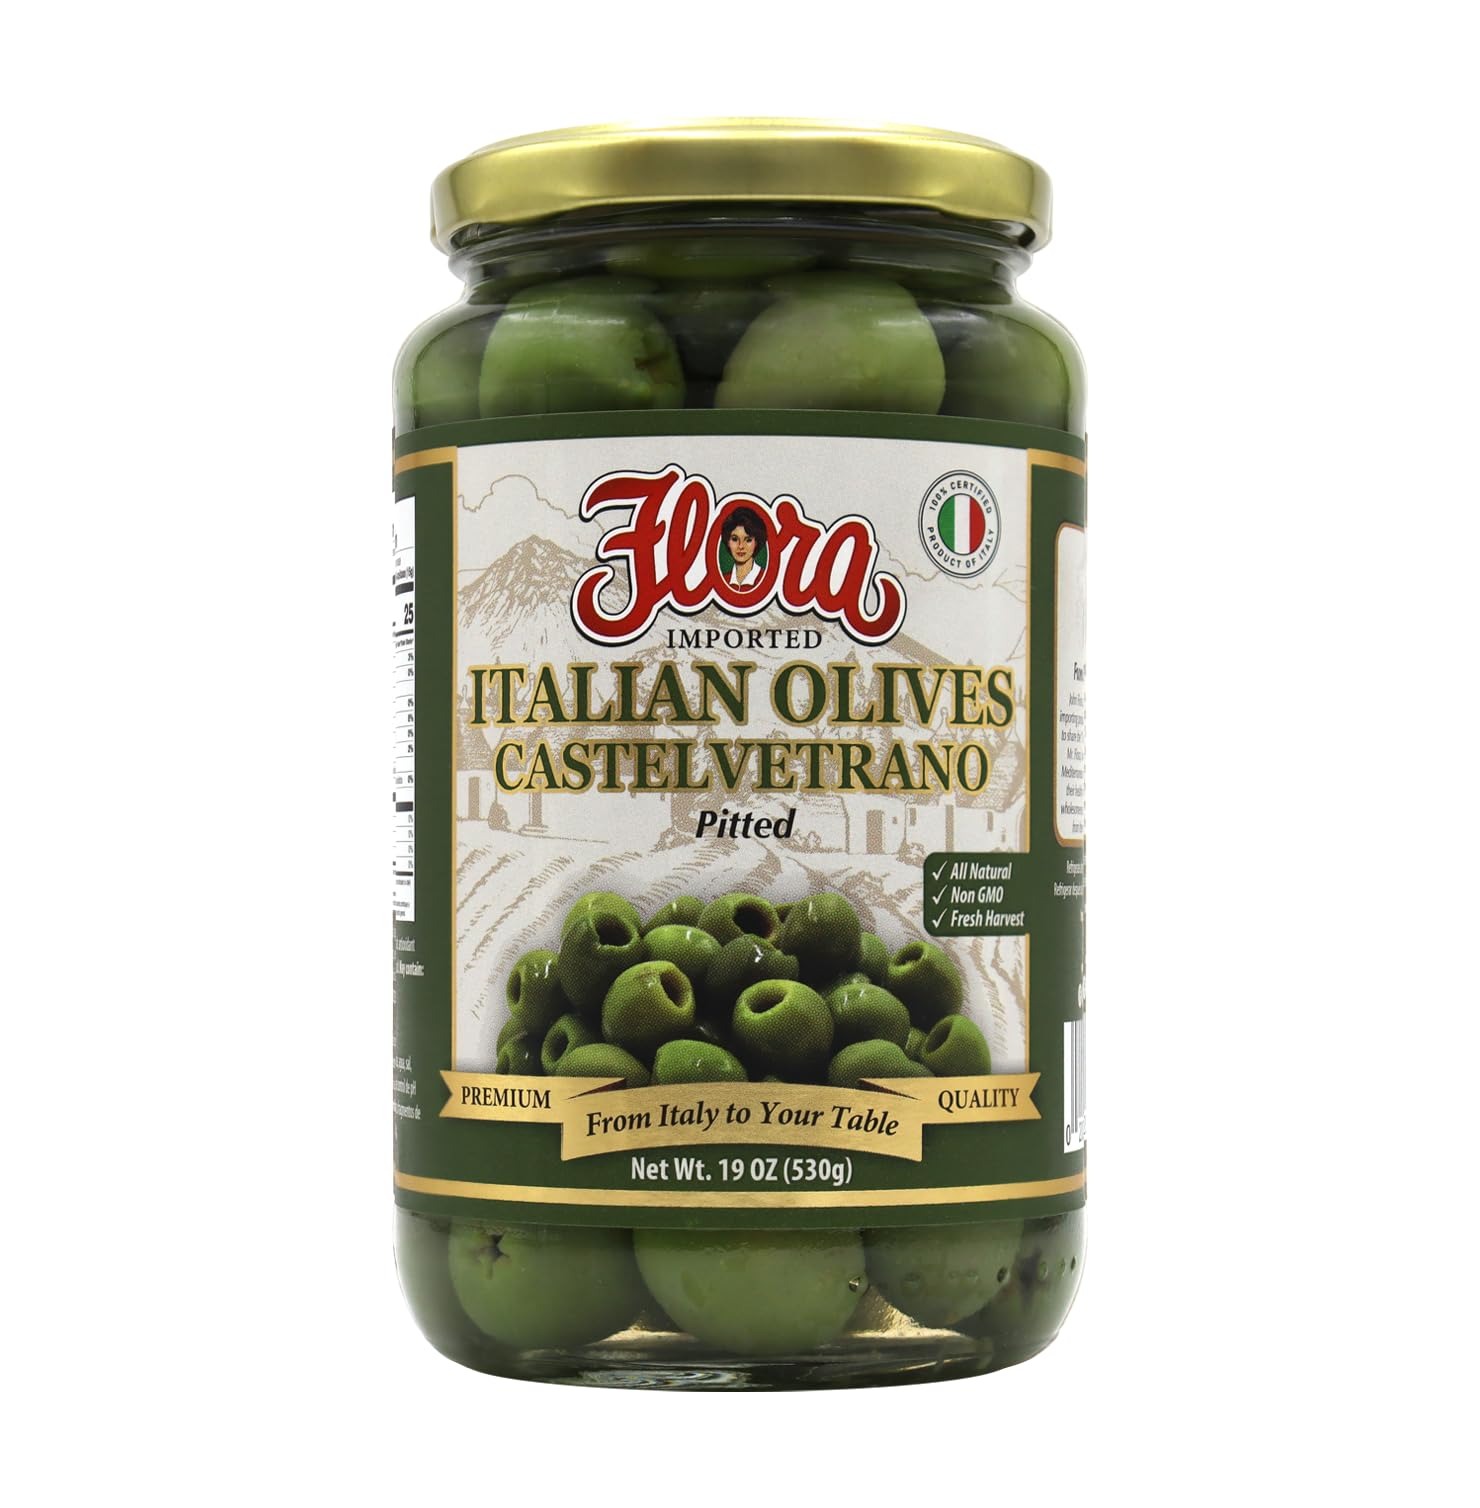
Item Name: Flora Foods Italian Olives Castelvetrano Pitted | Sicilian Olives | 19 oz (530g) | 100% Italian | All Natural | Non GMO | Fresh Harvest
Bullet Point 1: Pitted Castelvetrano Olives
Bullet Point 2: Imported from Italy
Bullet Point 3: Great as an appetizer
Bullet Point 4: Excellent for Antipasto and Salads
Bullet Point 5: Olives from Sicily
Product Description: Pitted Castelvetrano a unique olive from Sicily. These olives can be used directly out of the can as an appetizer or as an ingredient for salads. Castelvetrano olives have a mild flavor and non-bitter aftertaste. Imported from Italy.
Value: 1.0
Unit: Count

Price: 17.99